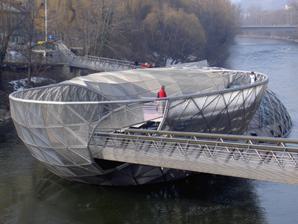
Building: Murinsel
Country: Austria
Year built: 2003
This article is about the artificial floating platform in Graz, Austria. For the Croatian region historically known in German by the same name, see Međimurje County . The Murinsel The interior The Murinsel ( German , literally Mur island ) in Graz , Austria , is an artificial floating "island" in the middle of the river Mur and links the two banks on both sides. At night the blue navigation lights that surround the structure light up. This landmark of Graz was designed by New York City artist Vito Acconci on the occasion of Graz becoming the 2003 European Capital of Culture . Described by the artist as " A bowl that morphs into a dome that morphs into a bowl…" Mur Island is in the form of a giant sea shell and measures 47 m (154 ft) in length. Two footbridges connect it with both banks of the Mur. The center of the platform forms an amphitheatre . Below a twisted round dome there is a café and a playground. References